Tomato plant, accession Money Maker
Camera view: tilt-top (135 deg); turntable rotation: 0 degrees
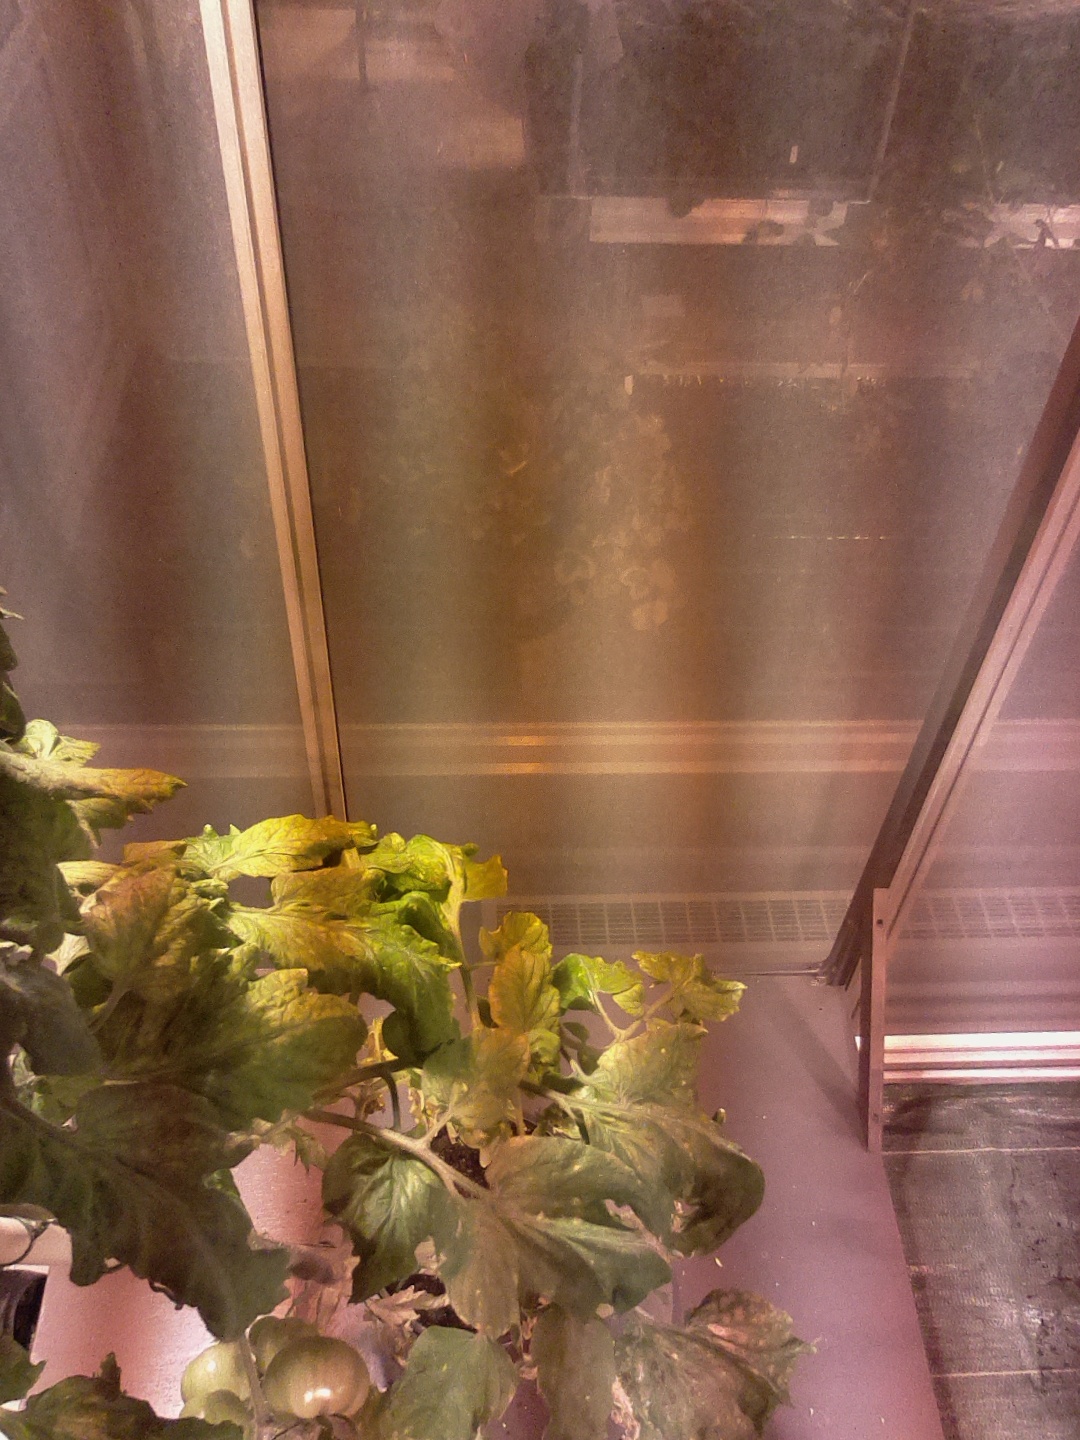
BBCH growth stage 74: 40%-50% of final fruit size